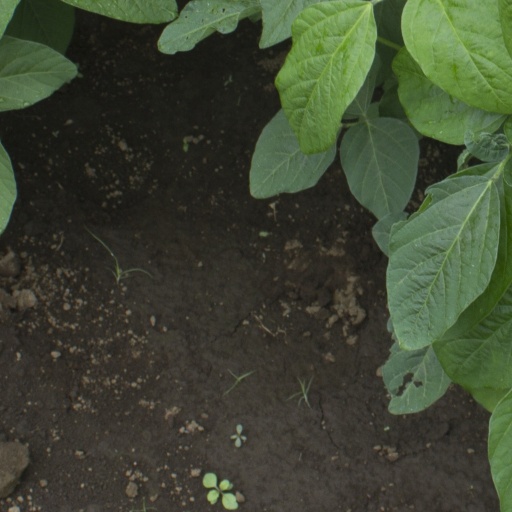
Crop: soybean